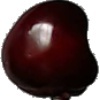
Label: cherry